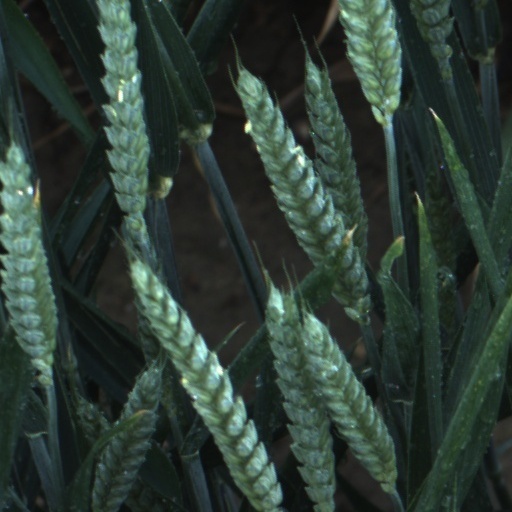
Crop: wheat